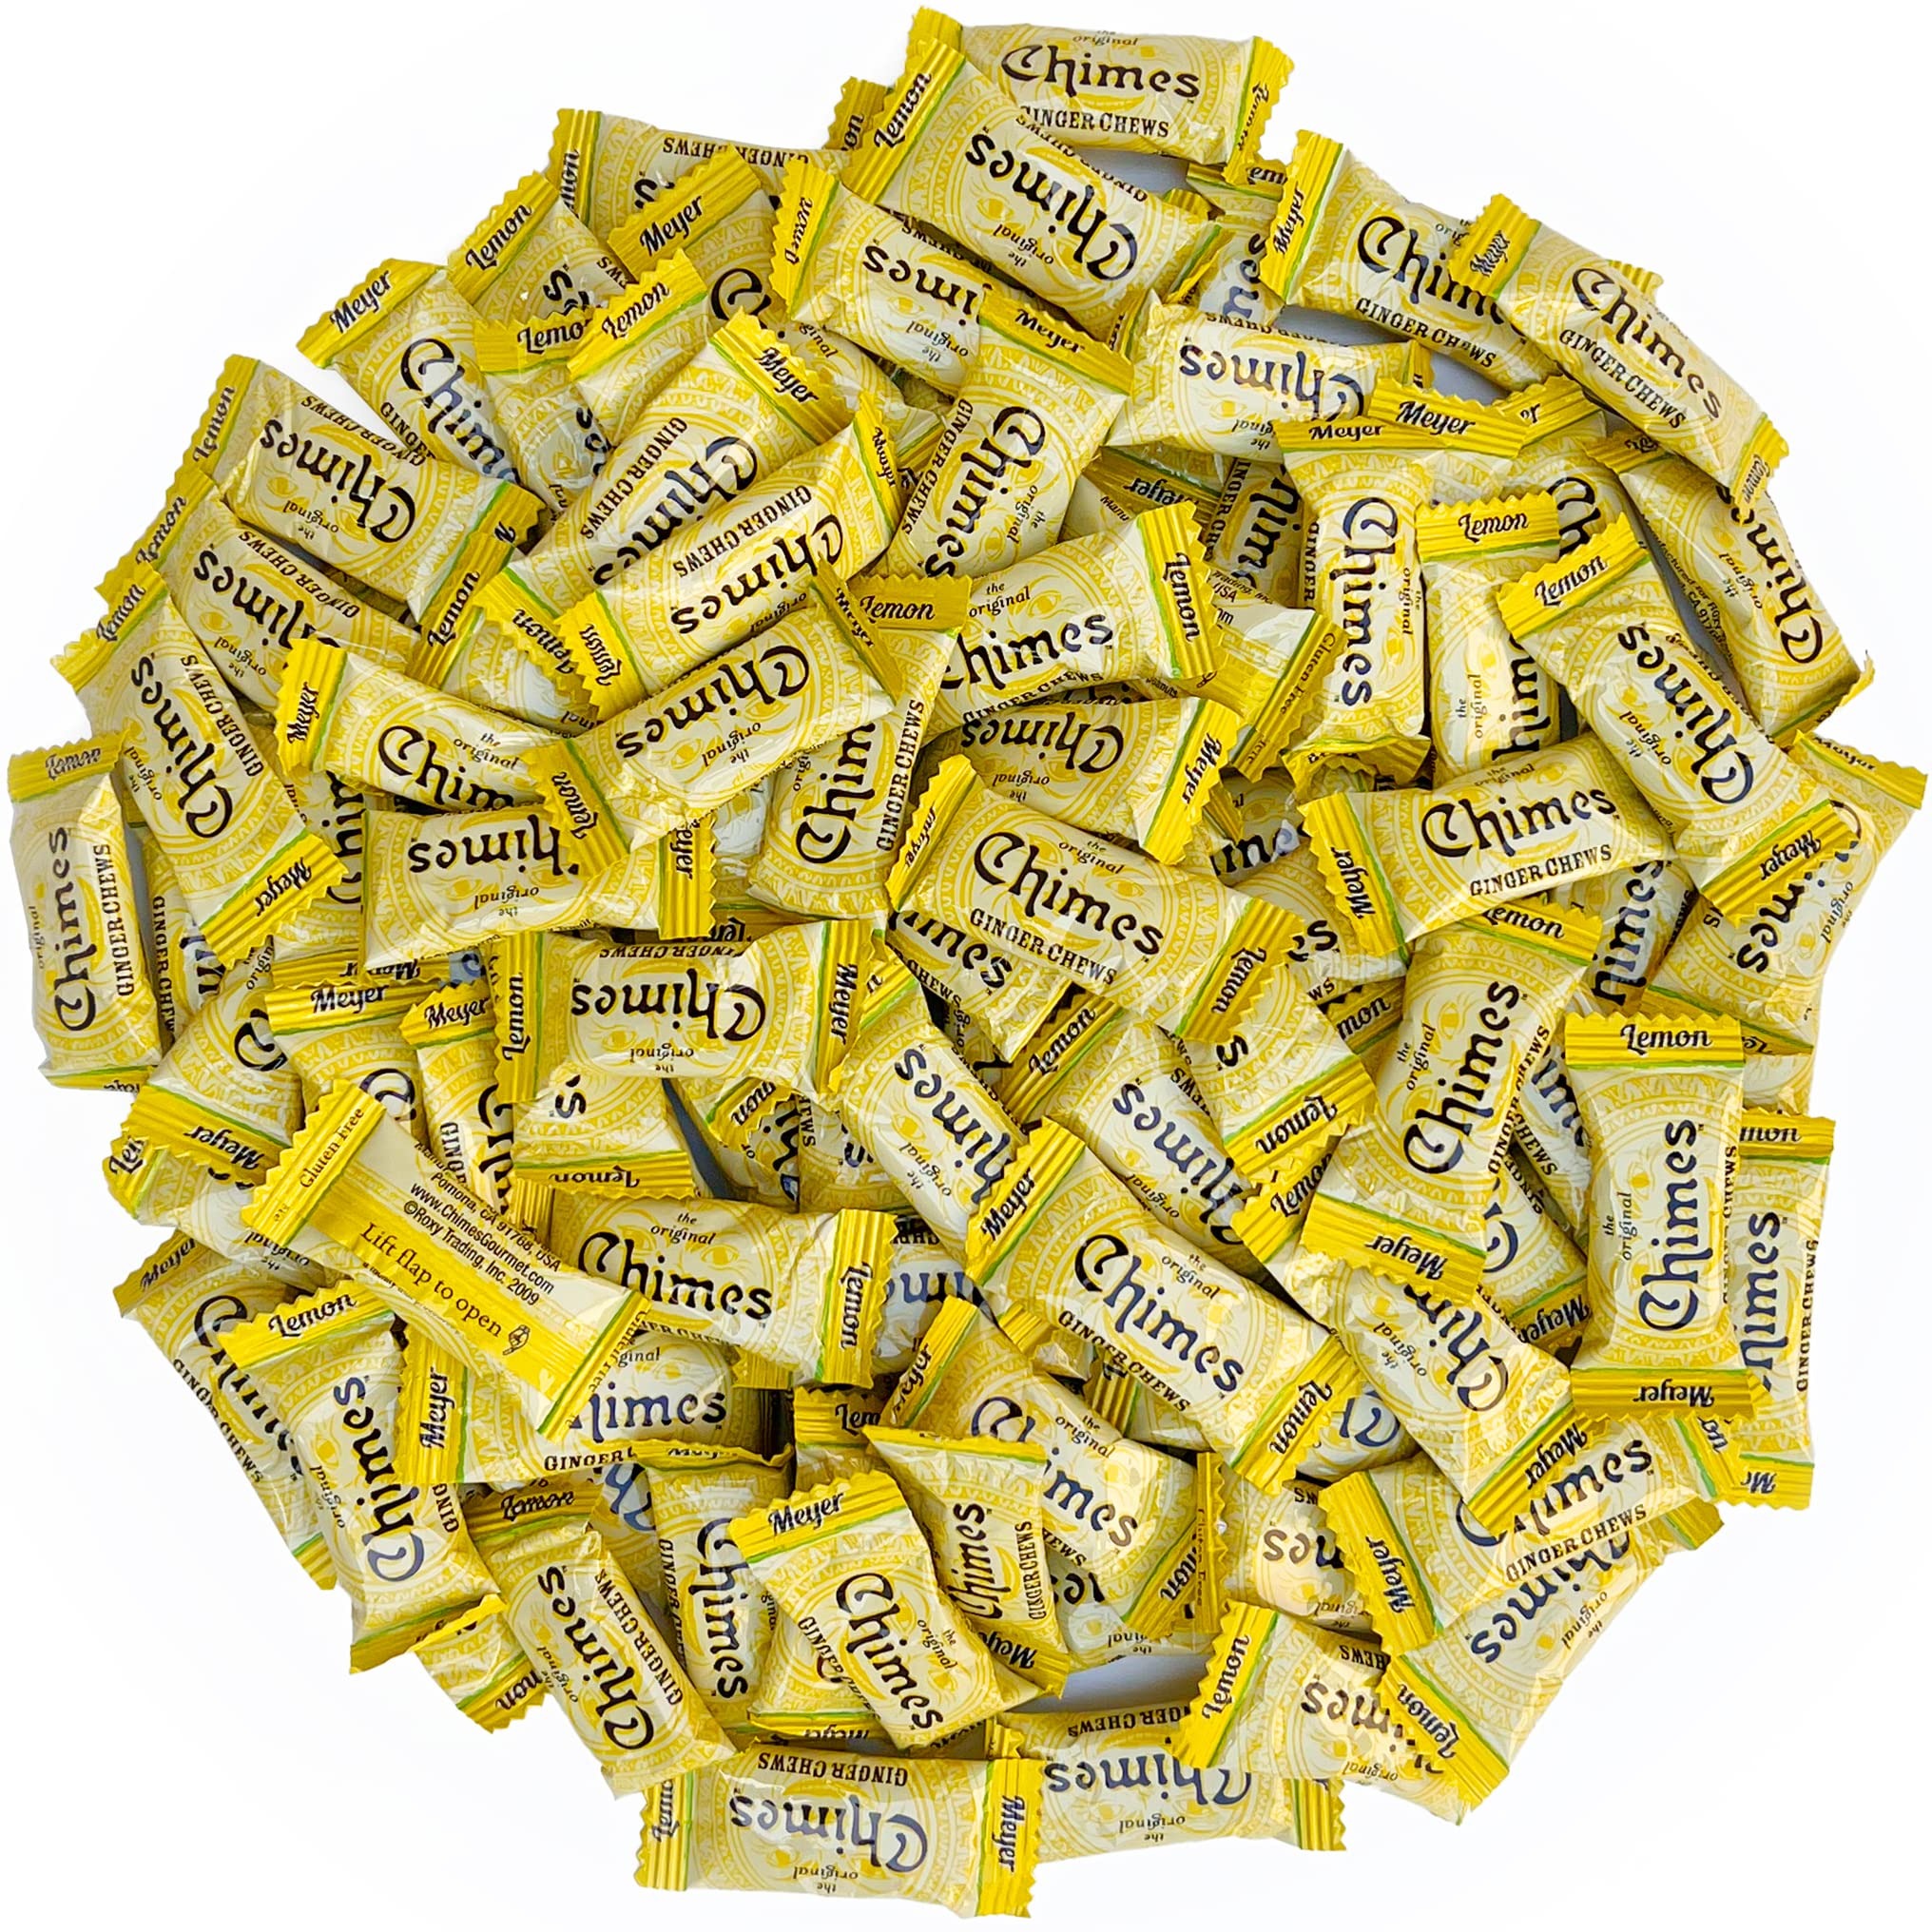
Item Name: Chimes Meyer Lemon Ginger Chews Candy, 1-Pound Bag
Bullet Point 1: DELICIOUS — Ginger and Lemon are a match made in heaven. Sweet summer lemonade with a ginger twist, your mouth is watering, isn't it? That was our inspiration for the Meyer Lemon flavor ginger chew candy, that little hint of summer when you can't find a glass of lemonade!
Bullet Point 2: SIMPLE INGREDIENTS: Cane Sugar, Ginger, Tapioca Starch, Natural Lemon Flavor, Lemon Zest.
Bullet Point 3: Vegan, Non-GMO, Gluten-Free, No High-Fructose Corn Syrup (NO HFCS)
Bullet Point 4: Our top selling lemon inspired flavor is now available in 1LB bulk.
Product Description: Ginger and Lemon are a match made in heaven. Sweet summer lemonade with a ginger twist, your mouth is watering, isn't it? That was our inspiration for the Meyer Lemon flavor ginger chew candy, that little hint of summer when you can't find a glass of lemonade! Our lemon inspired ginger chews candy is sure to delight you! Simple ingredients, Vegan, Non-GMO, Gluten-Free
Value: 16.0
Unit: Ounce

Price: 27.4